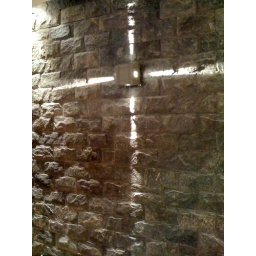
A cross made of light on the wall of the chapel in Luther House.